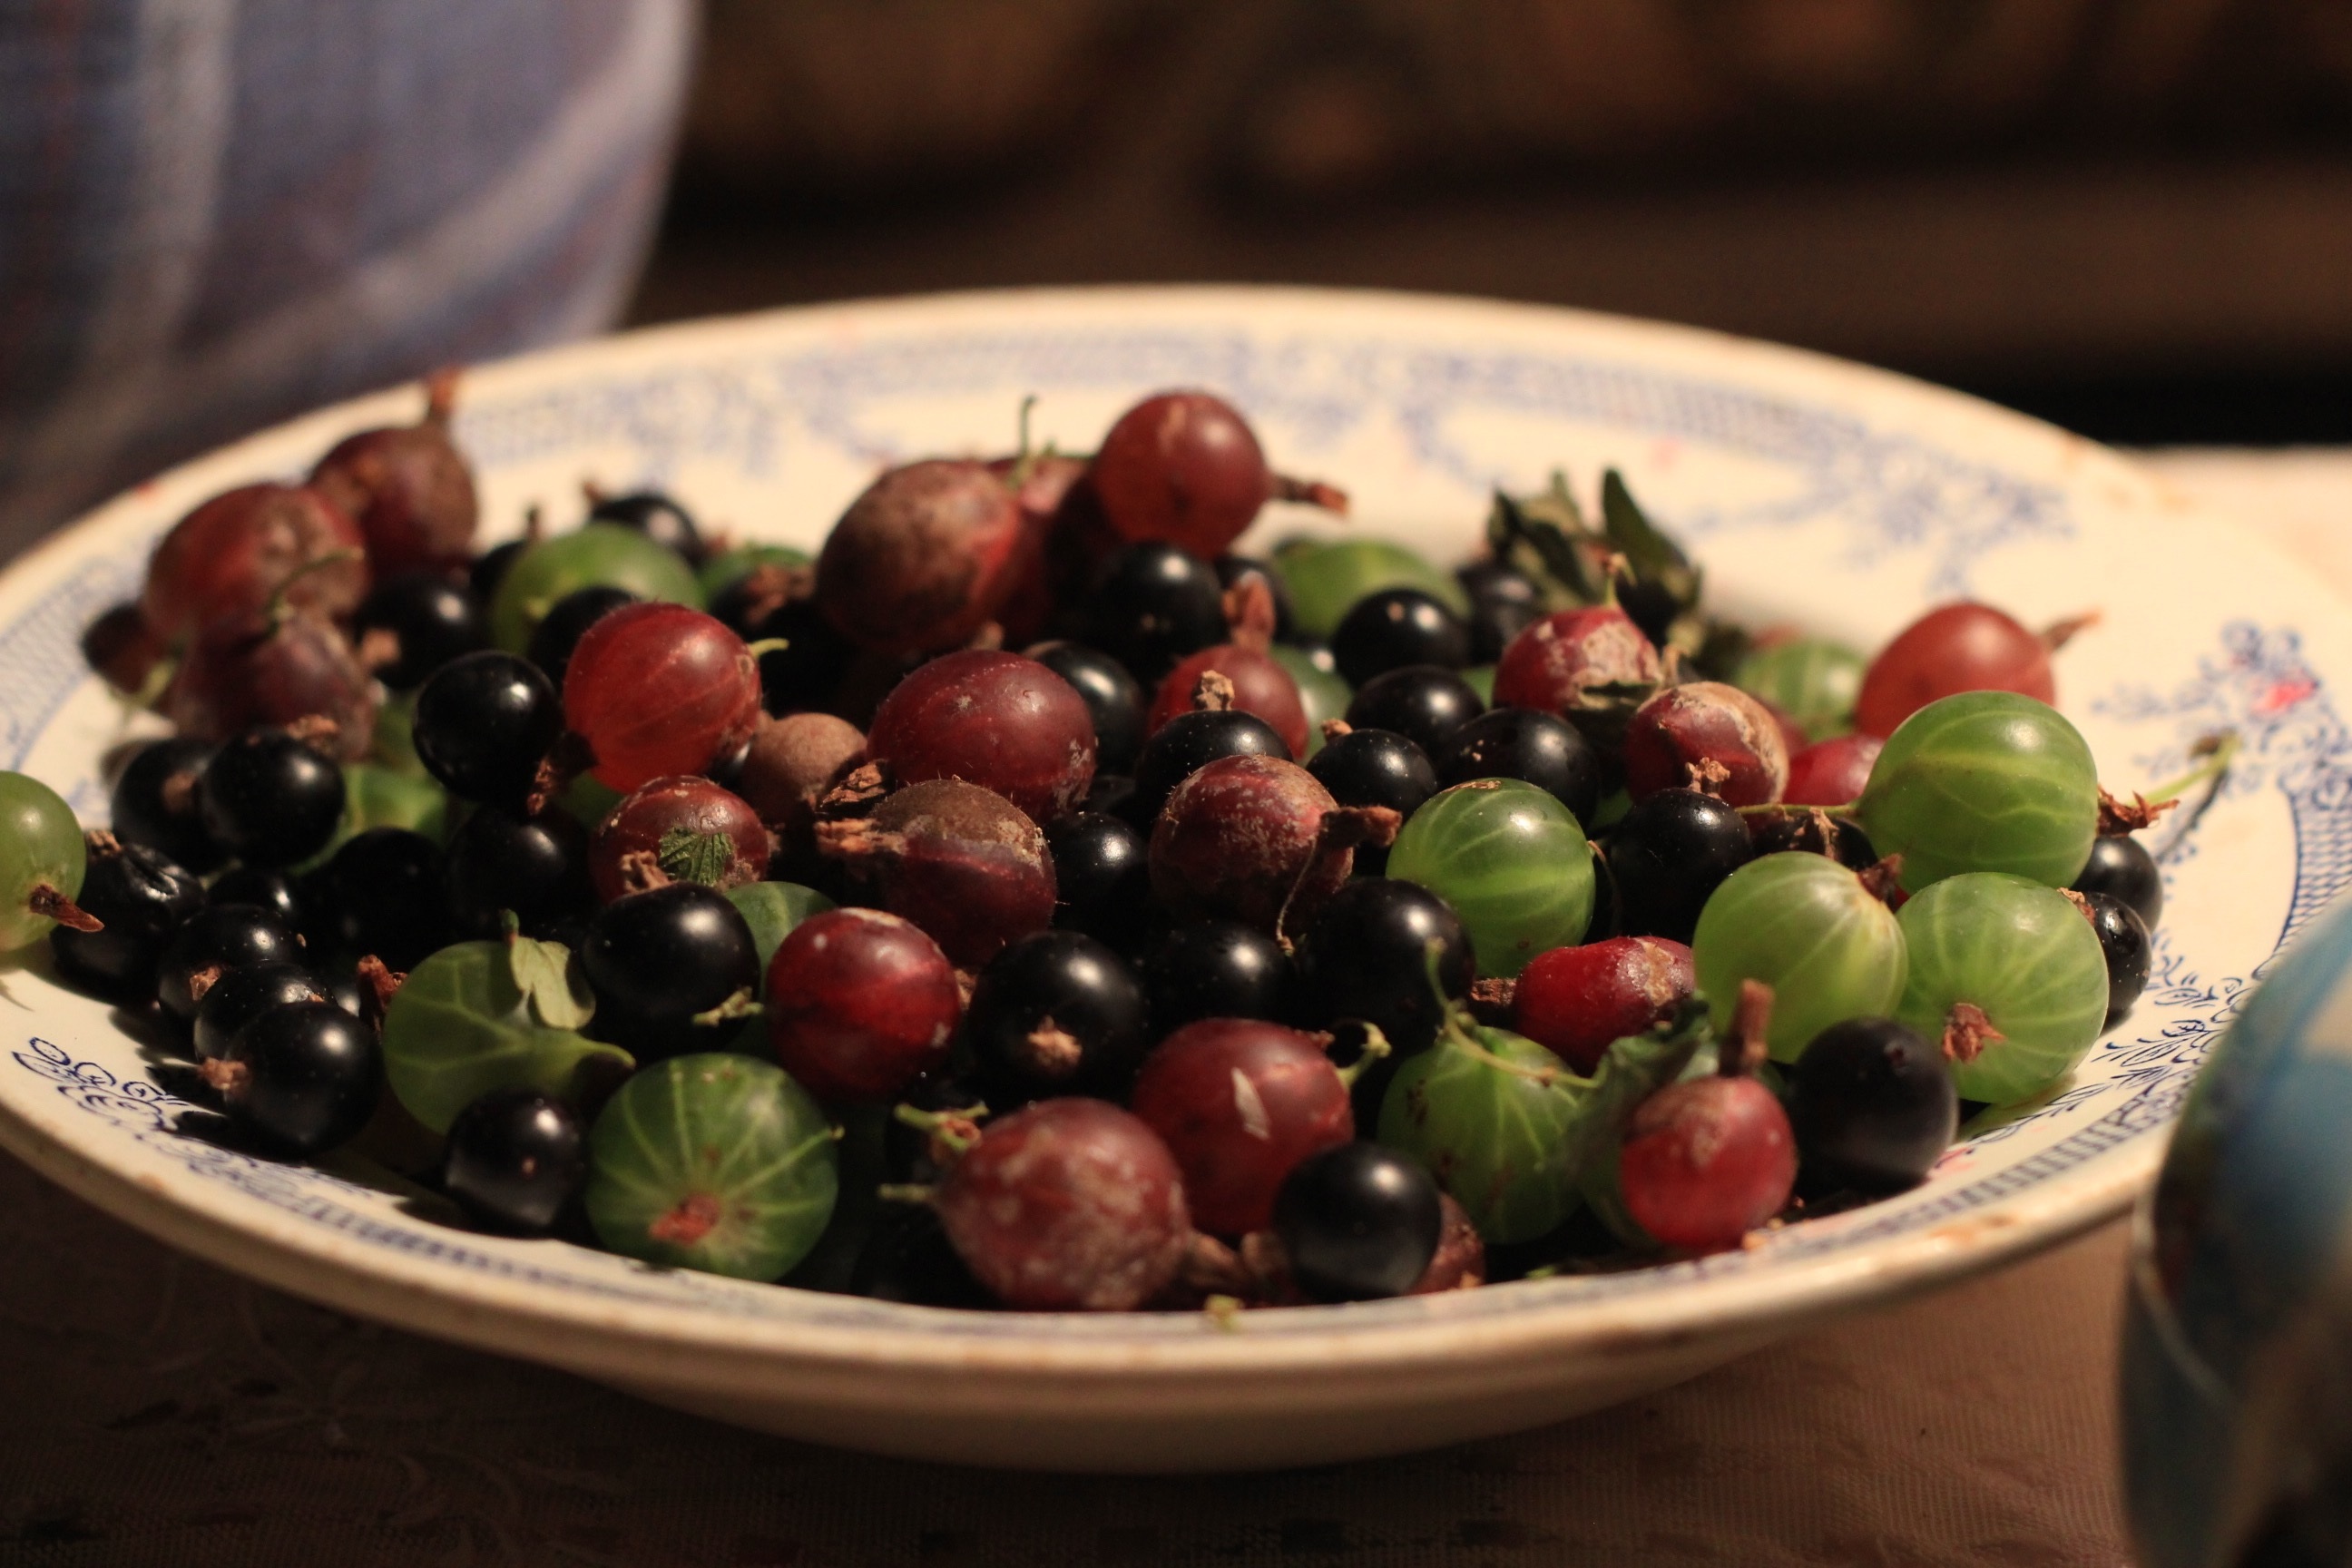
plant, fruit, berry, dish, food, produce, vegetable, plate, delicious, health, nutrition, healthy food, gooseberry, flowering plant, useful, currant, land plant